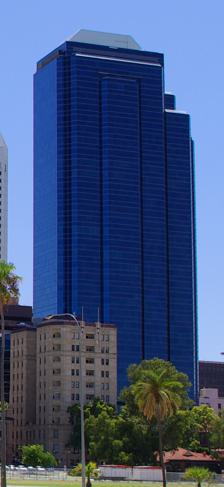
Building: Exchange Plaza
Country: Australia
Year built: 1992
Skyscraper in Perth, Western Australia Exchange Tower (prev. Exchange Plaza) Exchange Tower General information Status Completed Type Office tower Location 2 The Esplanade, Perth , Western Australia Coordinates 31°57′22.28″S 115°51′31.39″E / 31.9561889°S 115.8587194°E / -31.9561889; 115.8587194 Current tenants Allen & Overy Australian Government Solicitor Bell Potter Etihad Airways Kansai Electric Power Company Knight Frank Mitsubishi Moore Stephens Perpetual RSM Australia Sumitomo Mitsui Banking Corporation WT Partnership Opening 1992 Owner AMP Asset Management (50%); Colonial First State Property PPS Fund (50%) Height Roof 146 m (479 ft) Technical details Floor count 40 (including basement and plant levels) Floor area 34,479 m 2 (371,130 sq ft) Design and construction Architect(s) Peddle Thorp & Walker Structural engineer Bruechle Gilchrist & Evans Main contractor Multiplex References Exchange Tower is a 40- storey skyscraper in Perth , Western Australia. Completed in 1991, the 146-metre (479 ft) building is the state headquarters of the Australian Securities Exchange . Currently it is the sixth tallest skyscraper in Perth after QV.1 , 108 St Georges Terrace , City Square and Central Park . Site history and construction The land on which the tower stands is owned by the historic Weld Club , a gentlemen's club located at the rear of the site, at the corner of Barrack Street and The Esplanade. The land was leased by the Weld Club to the tower's developers for 135 years. The building was the result of a 50–50 joint venture between Westpac subsidiary Australian Guarantee Corporation (AGC) and the Japanese C. Itoh and Shimizu. Construction on the building started during the 1980s property boom at a cost of between $220 million and $230 million. The tower was built by Multiplex , topping out occurred in mid-1991 and construction completed in 1992. Post-completion Considered one of Perth's premium office towers, in July 2008 a portion of space halfway up Exchange Plaza was leased for $900 per square metre: the highest cost per square metre ever seen in Perth. The roof of the building has been used as a base from which to launch shells in the annual Lotterywest Skyworks fireworks display. Ownership In 1992, Westpac bought out the share in the development of C. Ito and Shimizu, and took over the AGC share in the property. Westpac put the tower's leasehold on the market in late 1996 at a hefty discount to its development cost. The leasehold was purchased in April 1997 by Schroders Property for $106 million. The acquisition was structured as a 50-50 joint venture between the Schroders Property Fund and the unlisted Schroders Private Property Syndicate. This was the largest CBD office purchase since AMP purchased the BankWest Tower in 1994. Control of the building was obtained by AMP Asset Management when it took over the Schroders property portfolios in 1999. In June 2003, Stockland bought a 50% share in the building. By 2006, the building was jointly owned by Stockland Trust Group and Colonial First State Property PPS Fund. In late 2011, AMP Asset Management purchased Stockland's stake for $157.7m. Design Exchange Plaza was designed by architects Peddle Thorp & Walker . It is a steel-framed structure with pre-cast concrete floor panels. The exterior of the building is fully glazed with curtain walls, which step back at the upper levels. The unique blue glass was produced in a one-off batch by Pilkingtons Australia. The building features a 150-seat conference centre and uninterrupted river views from most levels all across Perth Water and west all the way to Rottnest Island . The building has 34,479 square metres (371,130 sq ft) of net lettable area across 33 commercial office levels. In addition there are three plant floor levels and five basement parking levels, with 236 car parking spaces. Construction on the southern car park started in January 1998 and finished in May 2000, and involved the construction of the deepest wall that had ever been built in Perth. The complex also includes a 10-storey podium building fronting Sherwood Court. As part of the development, dining, accommodation, tennis and bowls facilities were constructed for the Weld Club. The existing bowling green of the Weld Club had to be excavated for the construction of the car park, then replaced. In order to preserve as far as possible the historic character of the Weld Club site, the developers had to secure century-old bricks and tiles to integrate the base of the tower with the Club complex. Gallery A view over the Swan River from the tower's 28th floor The building viewed from South Perth Exchange Plaza The tower rises from behind the Weld Club References